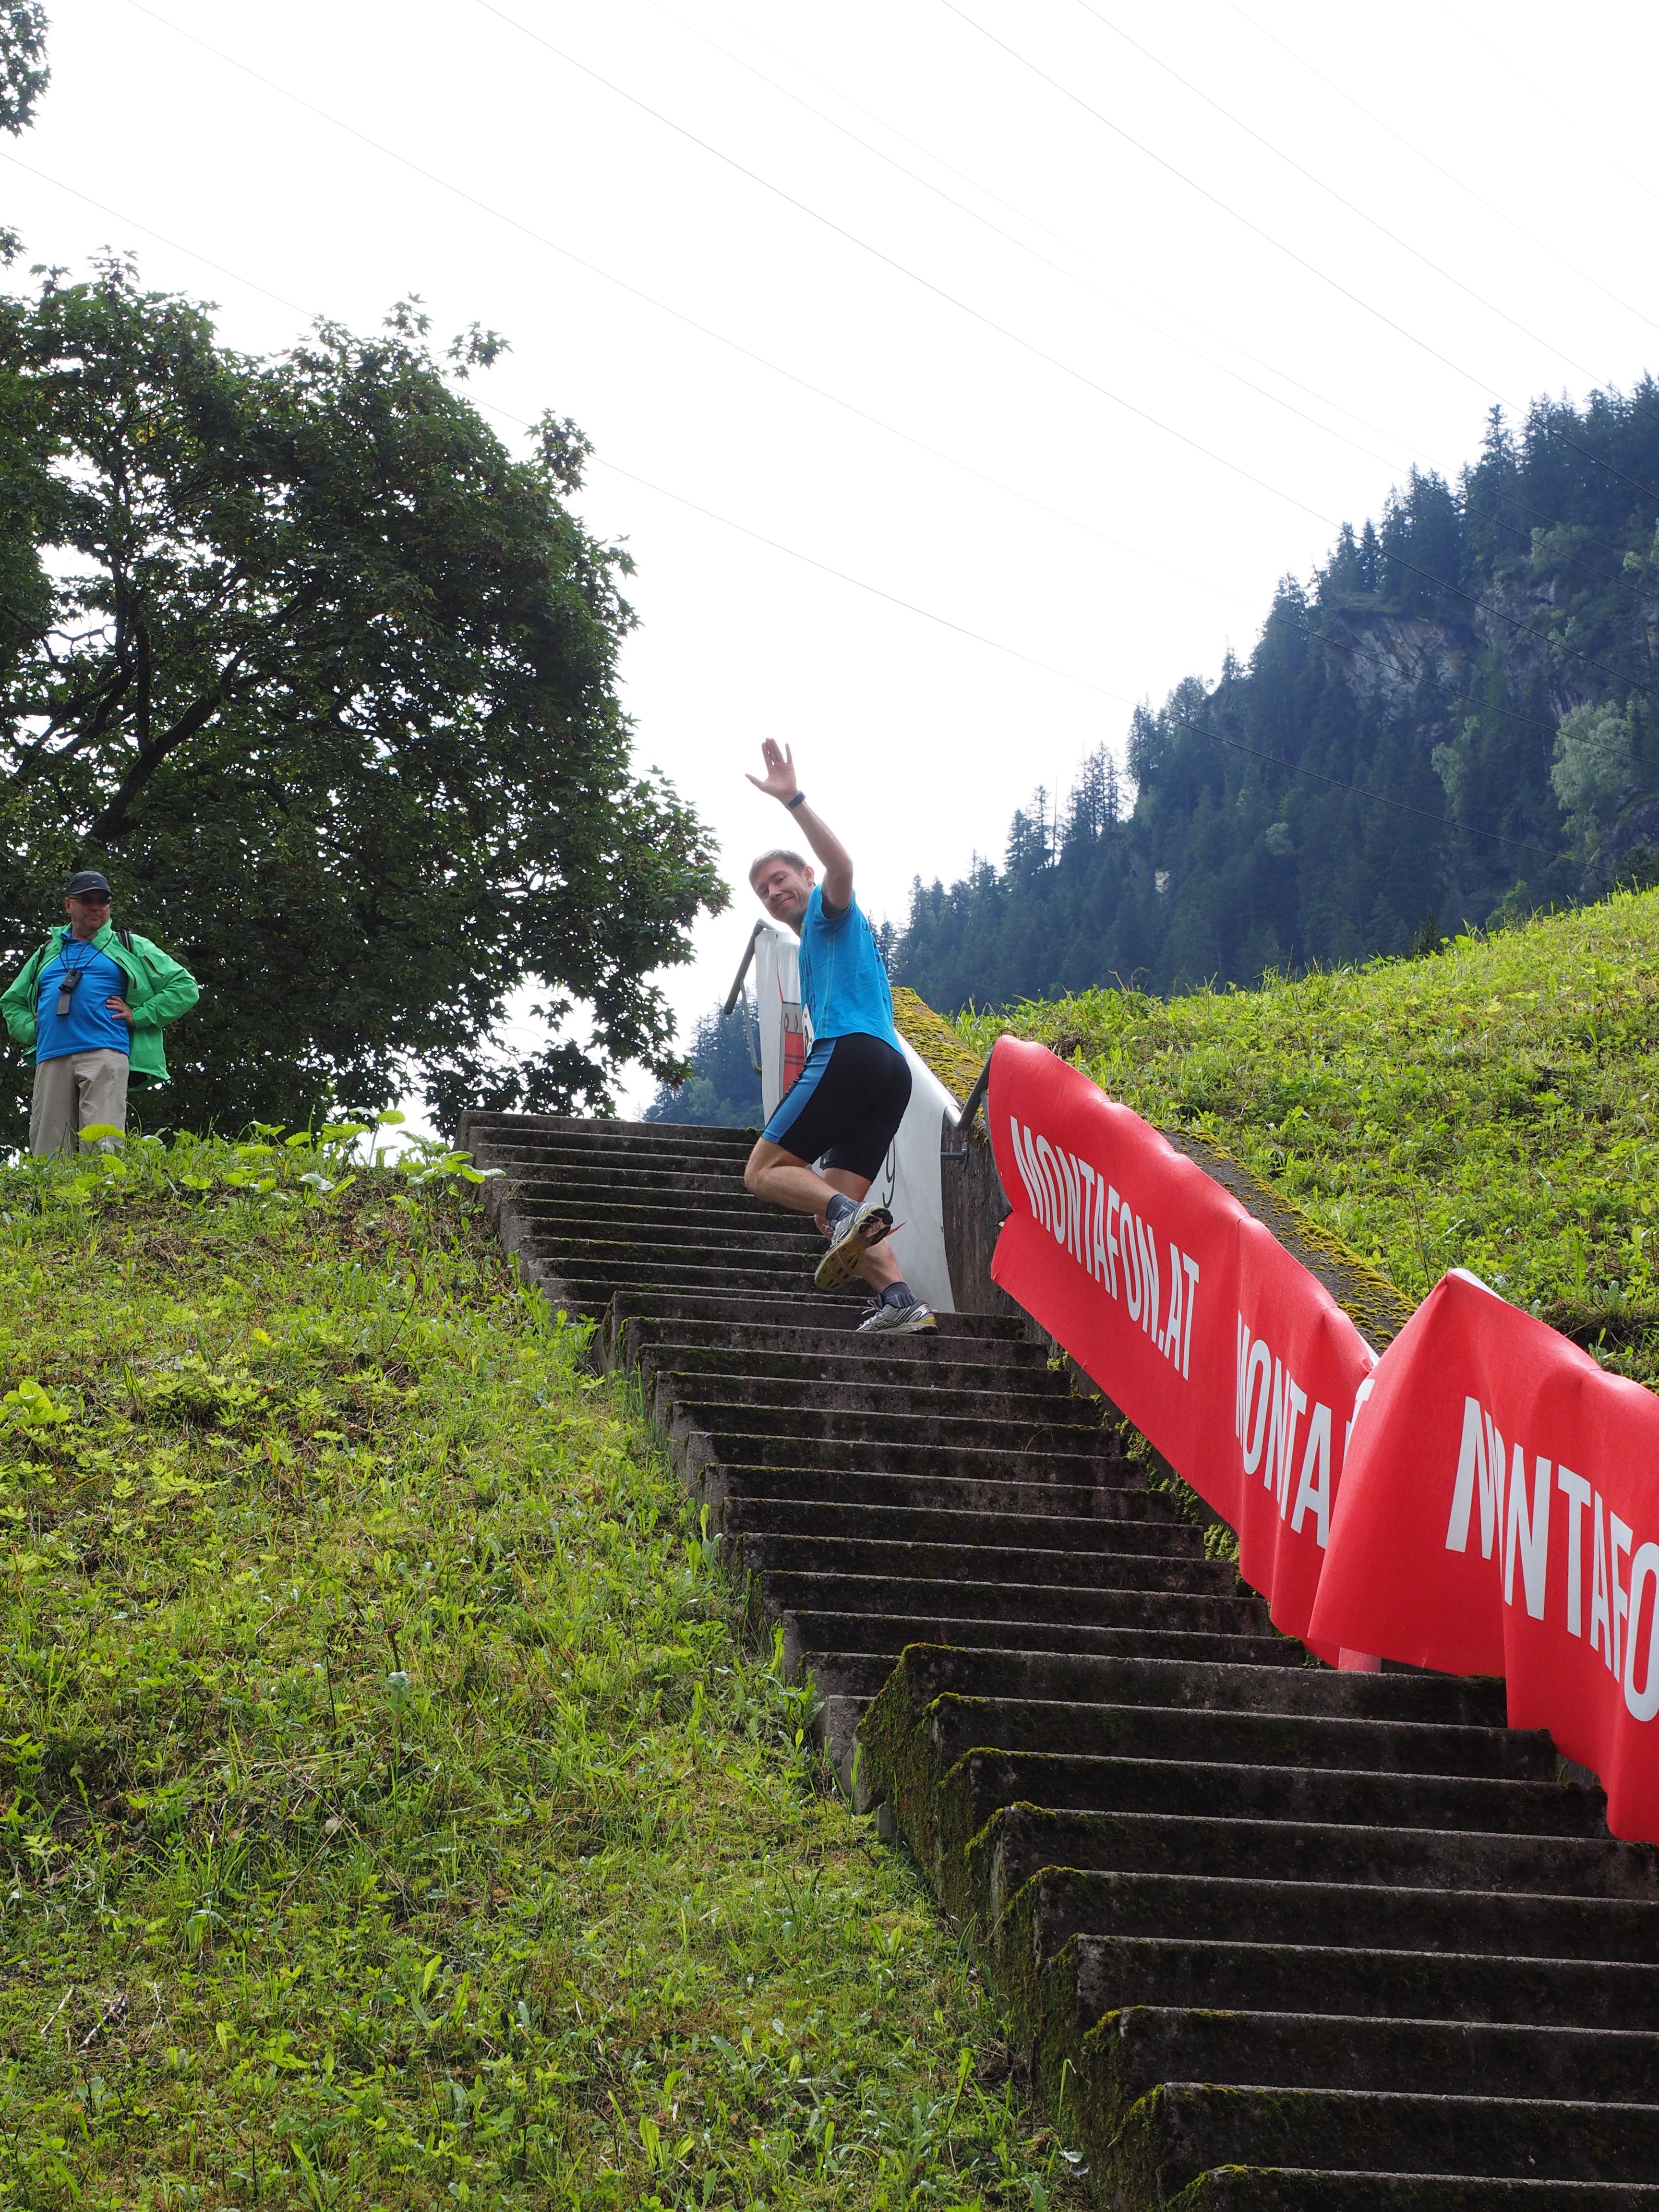
man, mountain, sport, wave, run, male, vehicle, waterway, start, sporty, stairs, runners, montafon, vorarlberg, rise, greeting, athletes, jog, good luck, maintenance stairs, endurance sports, montafoner stair running, partenen, europe stair 4000, longest staircase, stair running